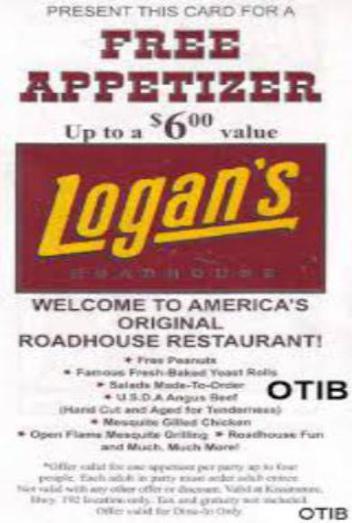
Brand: logan's roadhouse
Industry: Food